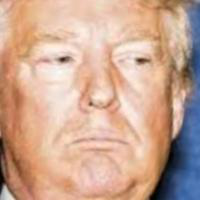
Age group: age 66-80